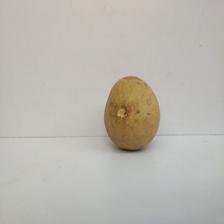
Size: Large